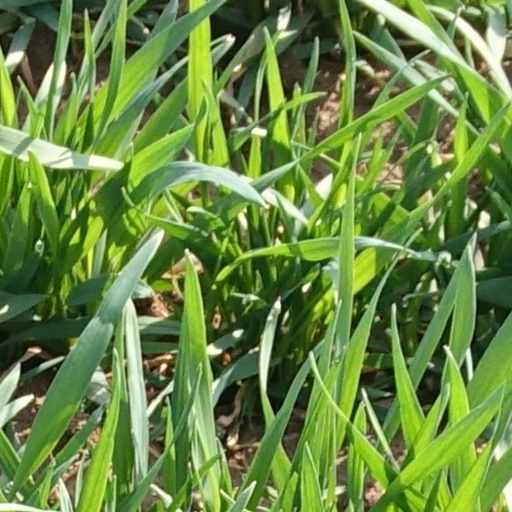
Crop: wheat